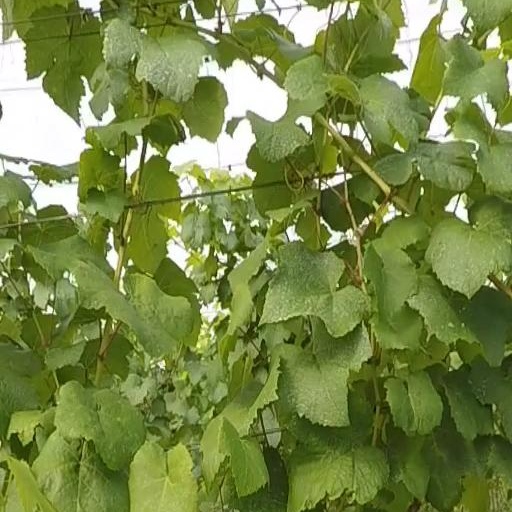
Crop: grape